Trams in Kolkata

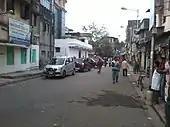
Place of former Behala terminus, closed for metro line 3

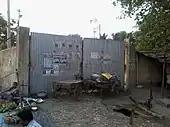
Joka terminus was the newest terminus of Kolkata tram network

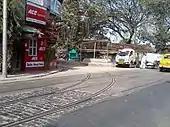
Exit of former Bagbazar tram terminus

Since 2011, line 3 of Kolkata metro construction was started by elevated method. It was needed construction of pillars through the planned route from Majherhat to Joka, which was mostly served before by tram. So the Behala-Joka route closed for construction of the metro line 3. In next year, Bagbazar terminus was closed, due to a legal dispute, and the non-revenue section between Bagbazar and Galiff Street became regular route, and double tracked. Galiff Street Terminus was realigned, irregular service from Bagbazar to Galiff Street became regular service. The Lalbazar-Mirzapur down line was closed, but the up line remained. In 2013, 'Charoibeti' and 'Rupasi Bangla', two AC trams, were manufactured at the Nonapukur workshop for heritage tours only. A regular AC tram route would not start until 6 years later. On 30 September 2014, a tram, converted into a museum (Smaranika) in Esplanade, was opened to the public. The Park Circus Depot closed for construction of the Maa Flyover in 2015 and the Nonapukur Depot/Workshop has started regular service; the Gariahat Depot remained. The following year, the Ballygunge Station Depot next to Gariahat Mall also reopened and thus Kalighat/Rashbehari-Ballygunge Station stretch (via Gariahat) became active after 12 years.